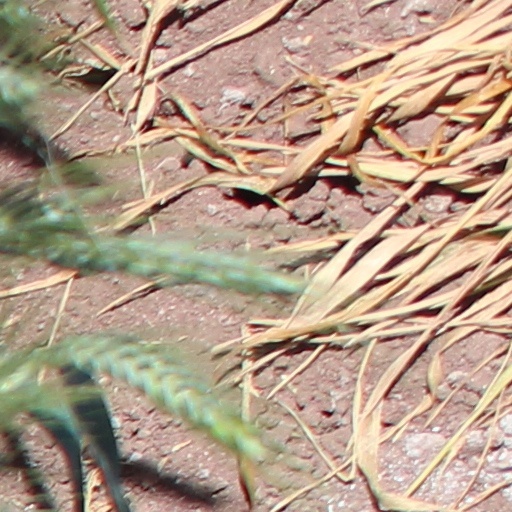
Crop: wheat